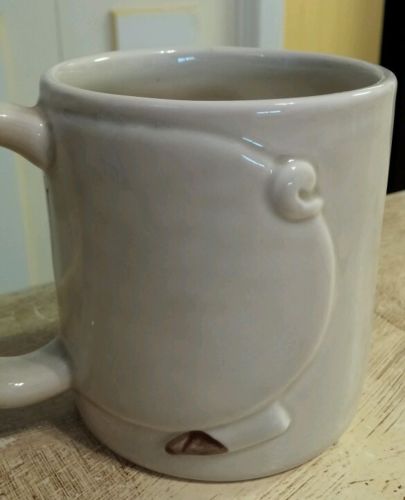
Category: mug